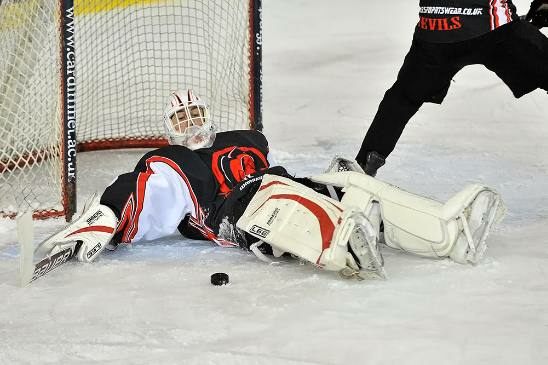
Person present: Yes